Rail (bird)

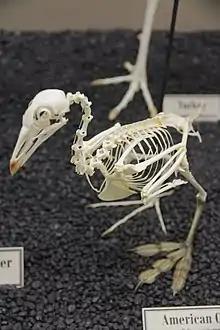
American coot ("Fulica americana") skeleton on display at the Museum of Osteology.

It is paradoxical, since rails appear loath to fly, that the evolution of flightless rails would necessitate high dispersal to isolated islands. Nonetheless, three species of small-massed rails, "Gallirallus philippensis", "Porphyrio porphyrio", and "Porzana tabuensis", exhibit a persistently high ability to disperse long distances among tropic Pacific islands, though only the latter two gave rise to flightless endemic species throughout the Pacific Basin. In examining the phylogeny of "G. philippensis", although the species is clearly polyphyletic (it has more than one ancestral species), it is not the ancestor of most of its flightless descendants, revealing that the flightless condition evolved in rails before speciation was complete.